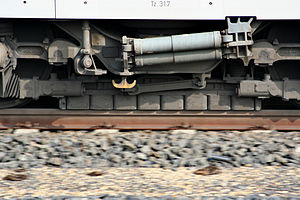
Hvirvelstrømsbremse
Hvirvelstrømsbremse på en tysk Siemens Velaro.
En hvirvelstrømsbremse er, ligesom en konventionel friktionbremse, ansvarlig for at sænke hastigheden på et objekt, f.eks. et tog.